Fall protection

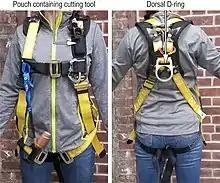
Full Body Safety Harnesses

Fall restraint is a class of personal protective equipment to prevent persons who are in a fall hazard area from falling, e.g., fall restraint lanyards. Typically, fall restraint will physically prevent a worker from approaching edges.